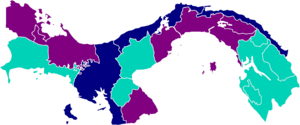
Les élections législatives panaméennes de 2014 se déroulent le dimanche 4 mai 2014 pour élire les 71 députés de l'Assemblée nationale du Panama. Elles se déroulent dans le cadre des élections générales panaméennes de 2014, en même temps que l'élection présidentielle, les élections au parlement centraméricain et les élections municipales.